COVID-19 vaccination mandates in the United States

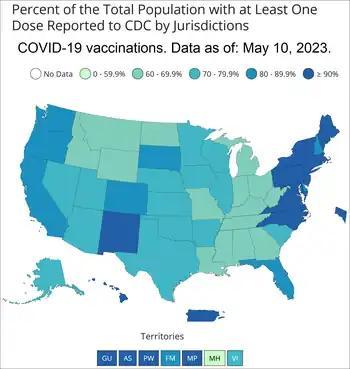
United States COVID-19 vaccination. Percentage with at least one vaccination dose. See Commons source for date of last upload. US territories: GU = Guam. AS = American Samoa. RP = Republic of Palau. FM = Federated States of Micronesia. MP = Northern Mariana Islands. MH = Marshall Islands. VI = Virgin Islands.

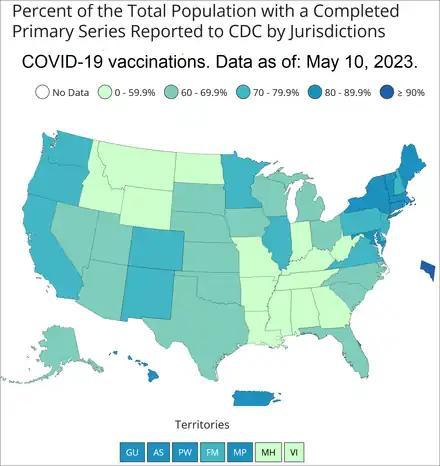
Percent of people of all ages who received all doses prescribed by the initial COVID-19 vaccination protocol. Two of the three COVID-19 vaccines used in the U.S. require two shots to be fully vaccinated. The other vaccine requires only one shot. Booster doses are recommended too. See for date of last upload.

Over the course of the COVID-19 pandemic, COVID-19 vaccine mandates have been enacted by numerous states and municipalities in the United States, and also by private entities. In September 2021, President Joe Biden announced that the federal government would take steps to mandate COVID-19 vaccination for certain entities under the authority of the federal government or federal agencies. Most federal mandates thus imposed were either overturned through litigation, or withdrawn by the administration, although a mandate on health care workers in institutions receiving Medicare and Medicaid funds was upheld.